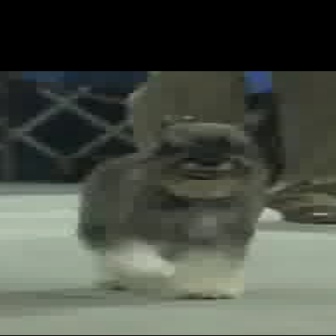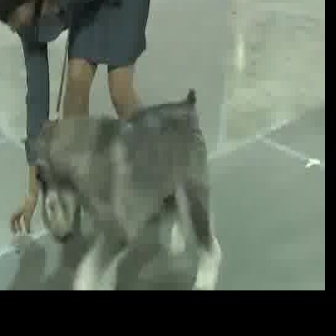
  Please identify the target specified by the bounding box [72,103,270,300] in the first image and locate it in the second image. Return the coordinates in [x_min,y_min,x_max,y_max] format.
Answer: [18,84,221,287]